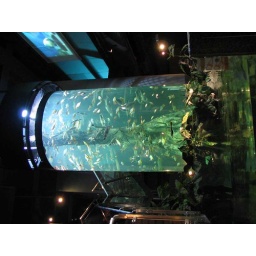
A living tree from a rainforest enclosed in a glass case filled with water and marine life!!